Ioan Mire Melik

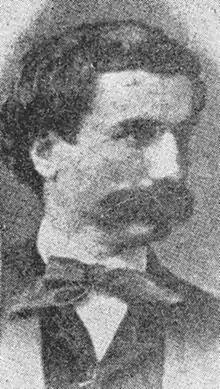
Melik at "Junimea", 1873

Ioan Mire Melik, or Melic (born Iacob Ioan Miren Melik; August 9, 1840 – January 29, 1889), was a Wallachian, later Romanian mathematician, educator and political figure, one of the early members of "Junimea" literary society. Known for his work in private education, and for his tenure at the University of Iași, he was the author of several early introductions to science—dealing with arithmetic and geometry, but also with topography and surveying. He was perceived as a bland figure at "Junimea" meetings, and had little to do with its literary agenda, but took care of administrative chores and, for a while, of its publishing venture. In his other job as headmaster of "Institutele-Unite" high school, where he employed poet Mihai Eminescu as a German-language teacher, he was regarded as remarkably stern, and had a publicized showdown with the students.